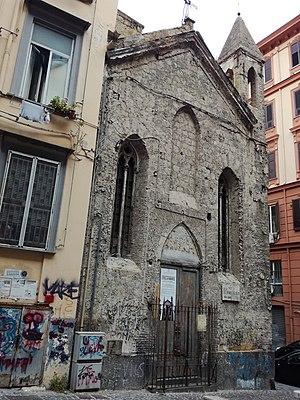
L'église Santa Maria Stella Maris est une petite église néo-gothique de Naples située via Lucrezia d'Alagno, près de la fontaine de la Sellaria.